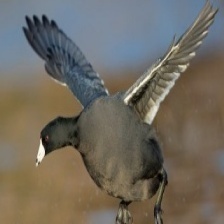
Species: AMERICAN COOT
Scientific name: FULICA AMERICANA